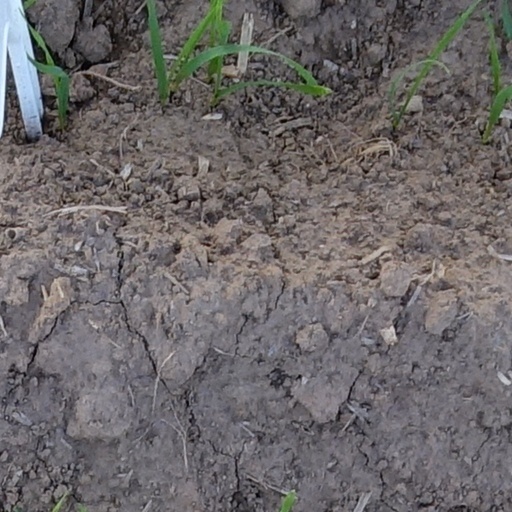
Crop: wheat